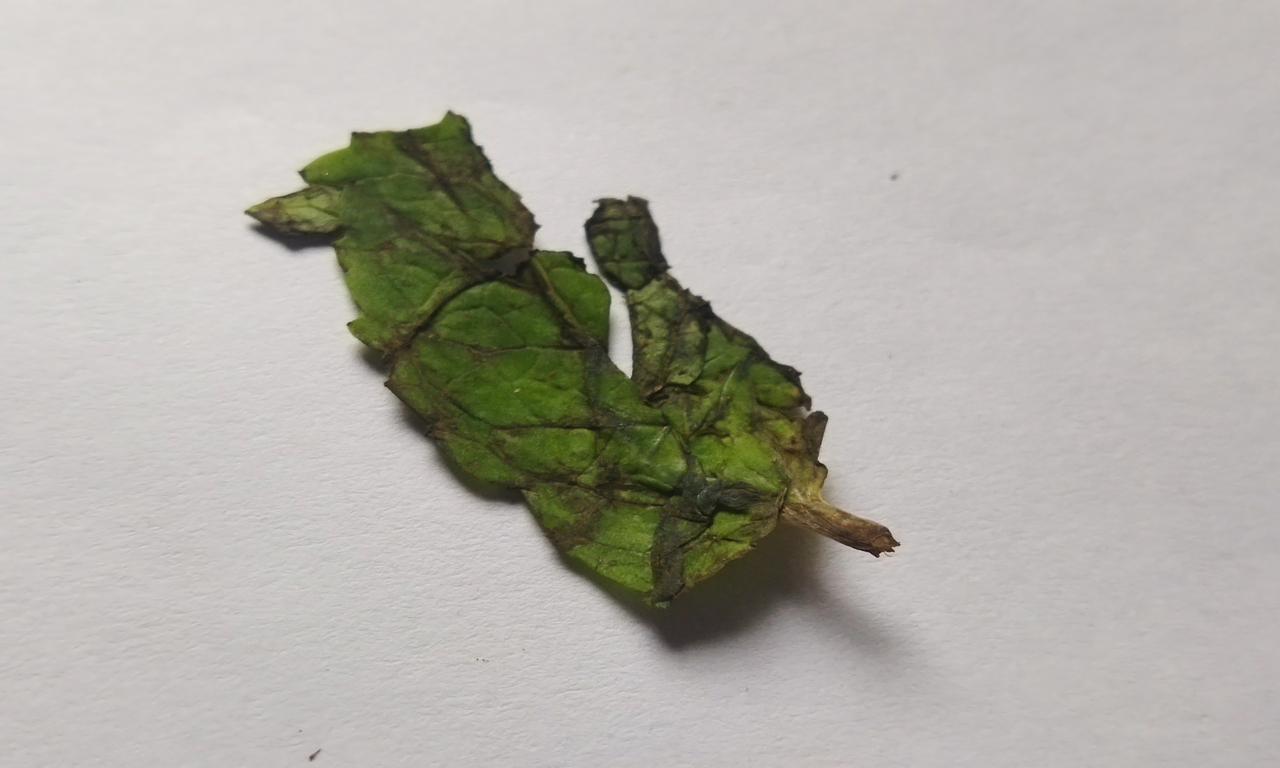
Label: Spoiled